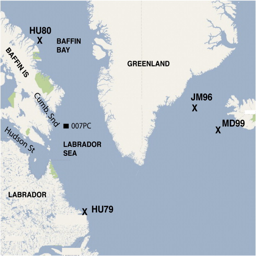
map showing the location of the sites that are used in this study